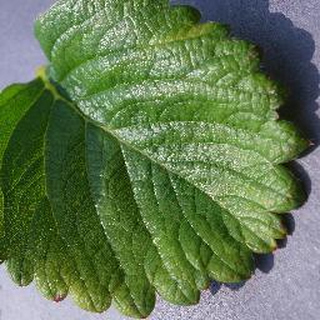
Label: healthy_strawberry